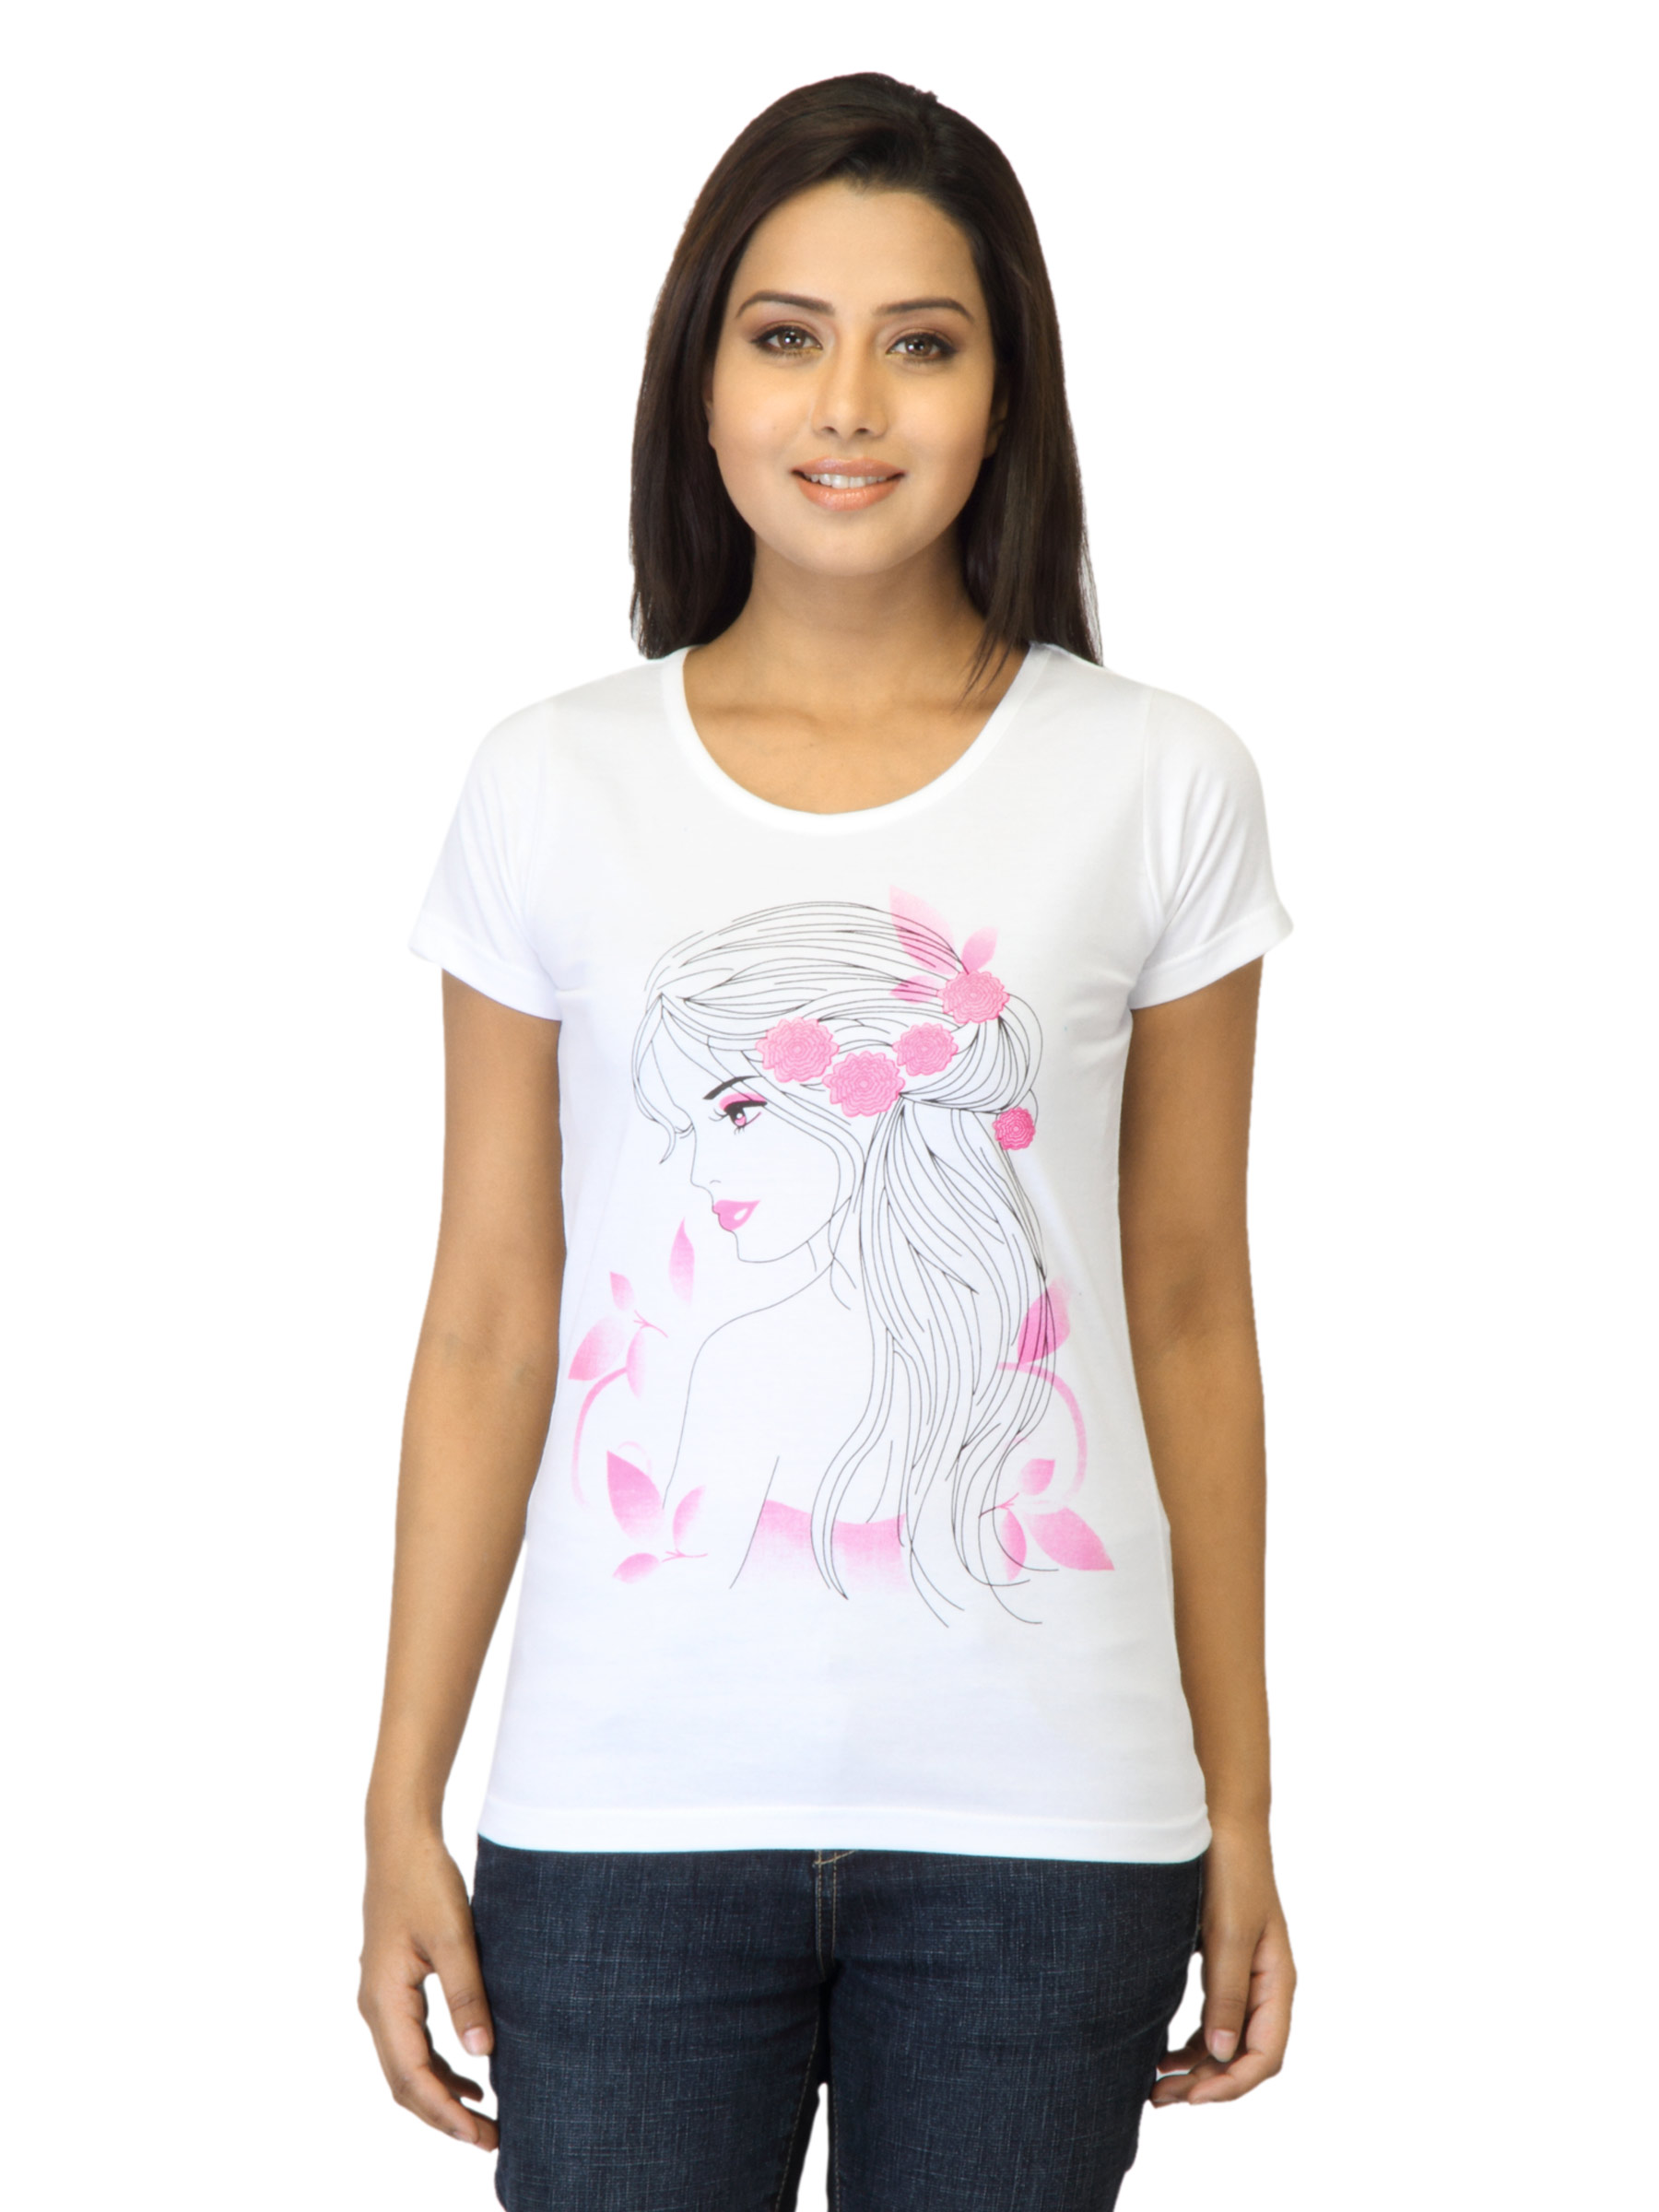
Jealous 21 Women Printed White Top
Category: Apparel / Topwear / Tshirts
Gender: Women
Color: White
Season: Summer 2012
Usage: Casual